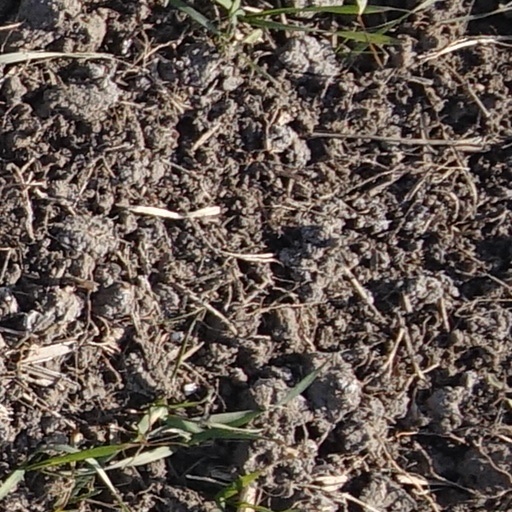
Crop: wheat